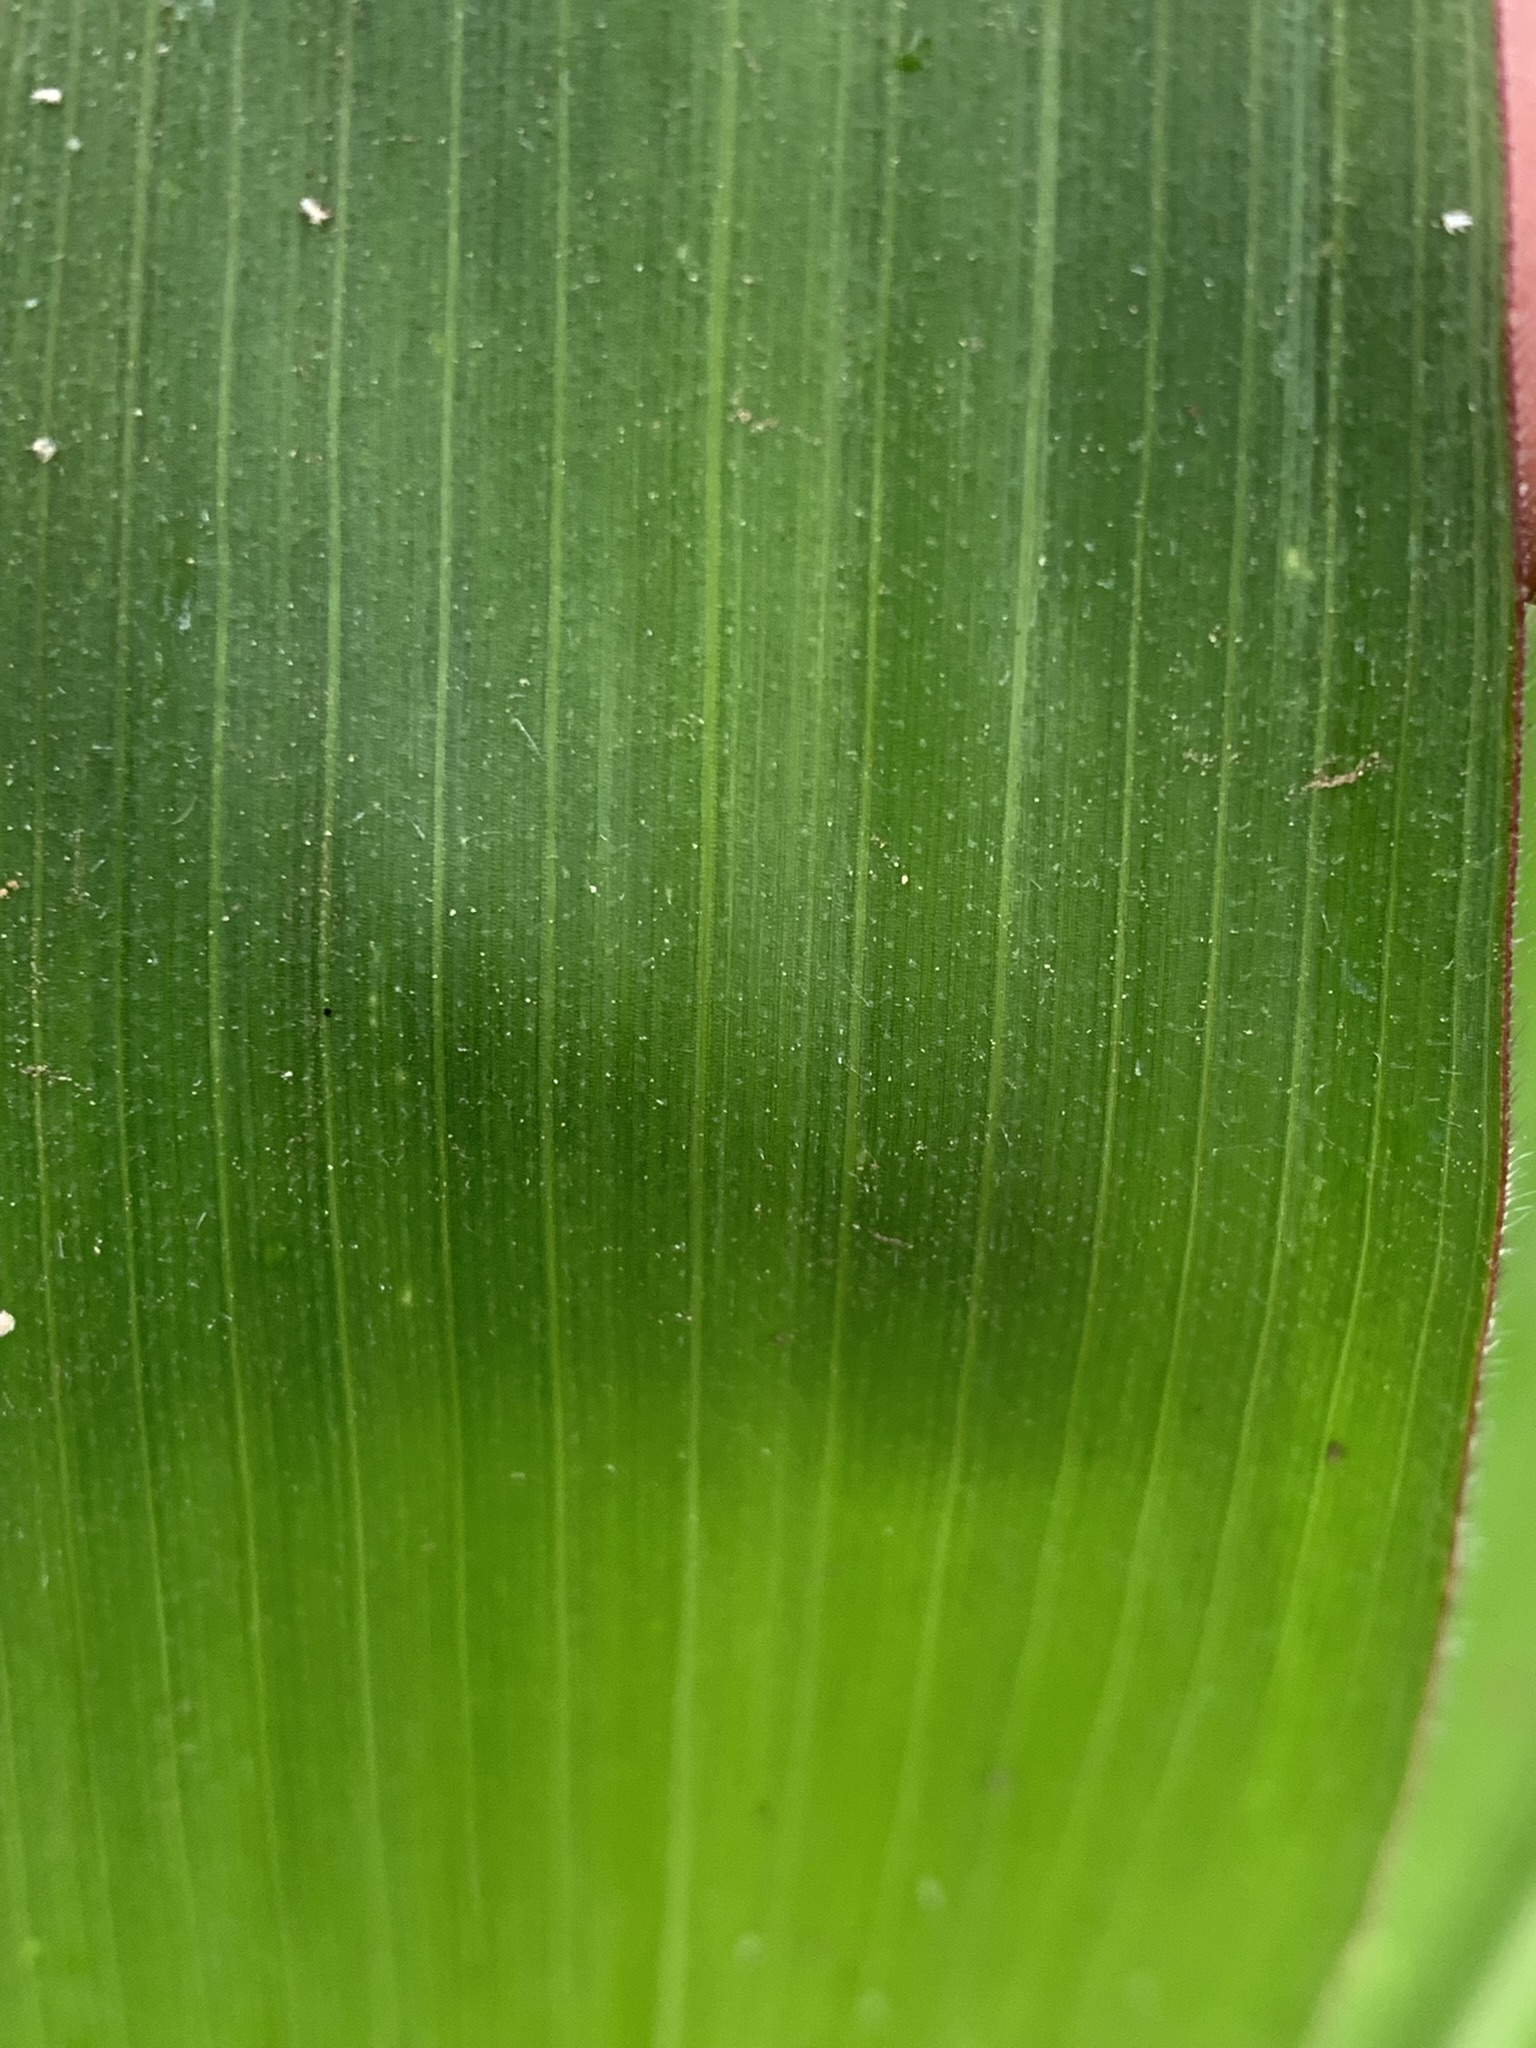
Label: Healthy